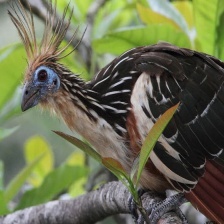
Species: HOATZIN
Scientific name: OPHISTHOCOMUS HOAZIN